Soboro-ppang

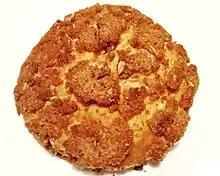

Soboro-ppang, or gombo-ppang (standard language), often translated as soboro" bread, soboro" pastry, or "soboro" bun, and also known as Korean streusel bread, is a sweet bun with a streusel-like upper crust popular in Korea. The bun is made of flour, sugar, eggs, and dough and baked with a crisp, bumpy surface on top. The word "soboro" is a Japanese word which refers to the streusel topping of the bun, which is often made with peanut butter as a key ingredient. "Soboro" refers to fried and minced meat or fish in Japanese, which resembles the streusel on top of the bread.